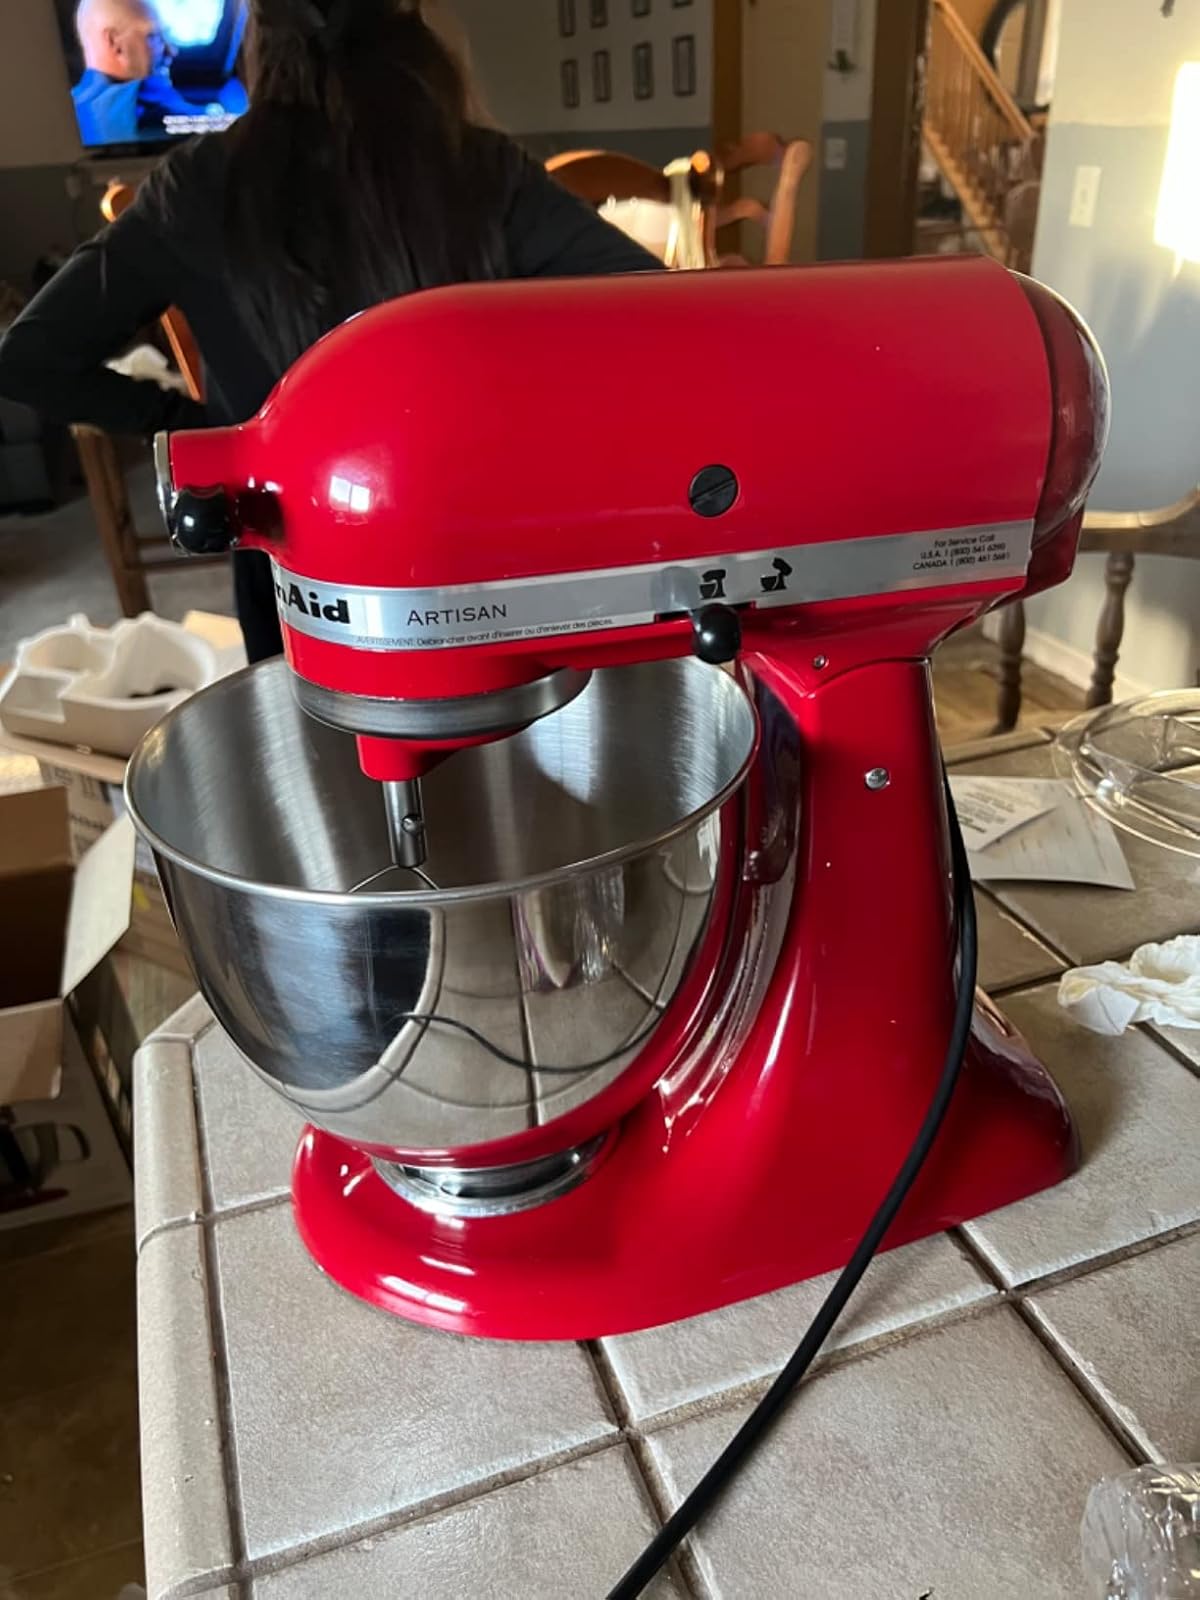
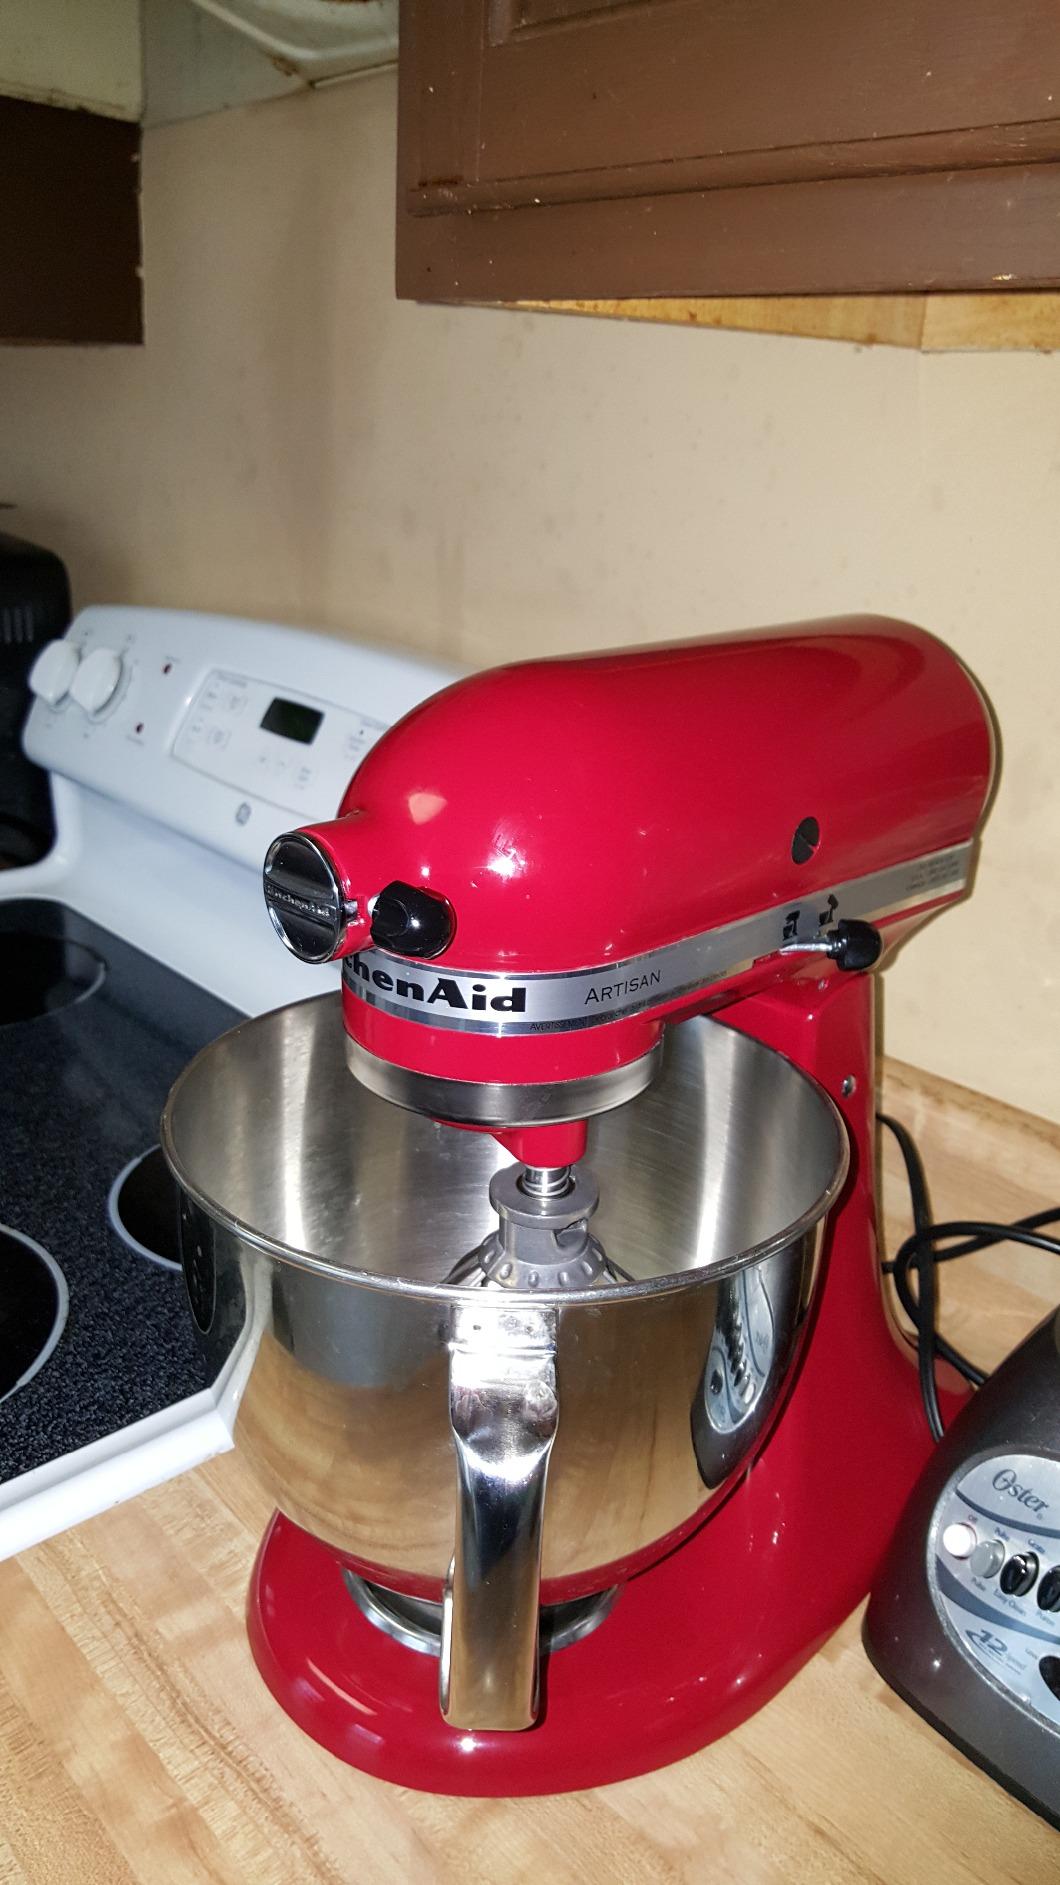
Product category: items_mixer
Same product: yes